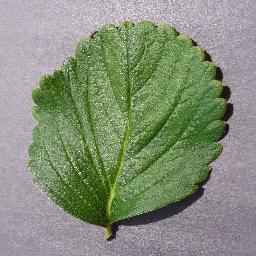
Label: Strawberry___healthy